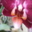
Label: orchid